Le Plessis-Placy

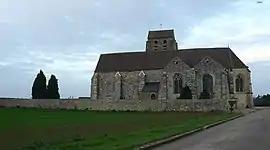
The church in Le Plessis-Placy

Le Plessis-Placy is a commune in the Seine-et-Marne department in the Île-de-France region in north-central France.